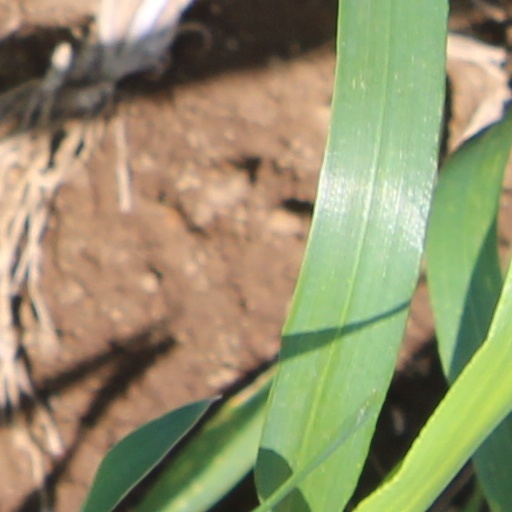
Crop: wheat